Scott Salvator

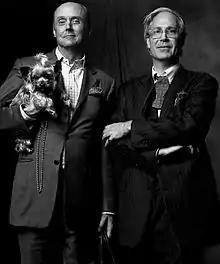
Salvator, pictured with Michael Zabriskie

Salvator was born in Rome, New York and raised in Lawrenceville, NJ. He began his education in building and design by joining his grandfather's businesses in construction and historic preservation in Princeton, N.J. He was responsible for the first total renovation of the Café Carlyle in New York's Carlyle Hotel, The Ardsley Building's art deco lobby, as well as the Ritz Tower. As a design associate to Mario Buatta, Salvator and Mark Hampton worked on the restoration of Blair House, the President's Guest House.